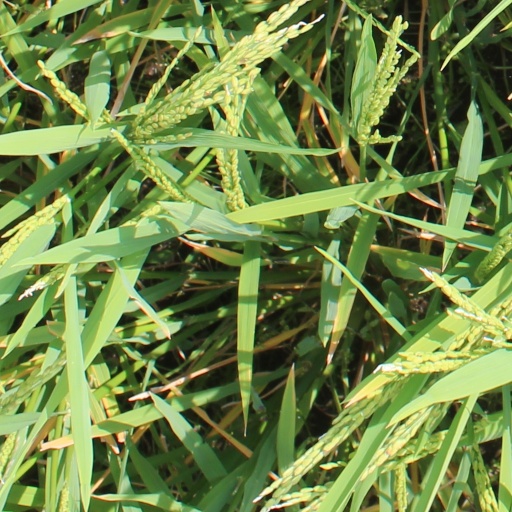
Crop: rice